Philipp Ther

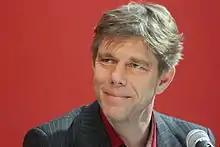
Philipp Ther, Leipzig Book Fair 2015

Philipp Ther (born 16 May 1967) is an Austrian and German historian. He is a tenured university professor at the University of Vienna who received the Wittgenstein Award in 2019. Ther is the founding director of the Research Center for the History of Transformations (RECET).